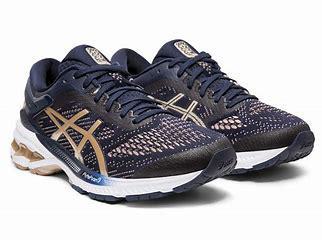
Brand: Asics
Model: Gel Kayano 26